Border guard

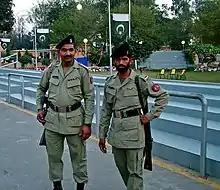
Two Pakistan Rangers at Wagah border.

Canada Border Services Agency (CBSA) is a law enforcement agency of the Department of Public Safety and Emergency Preparedness. Created in 2003, it amalgamated the enforcement activities performed by three separate government entities (Canada Customs and Revenue Agency, Citizenship and Immigration Canada and the Canadian Food Inspection Agency). Traditionally unarmed, the arming of Border Services Officers, Investigators, and Inland Enforcement Officers began in 2007 and was completed in 2016. Officers are found at entry points to Canada (airports, marine entry points, and land border crossing points with the United States).